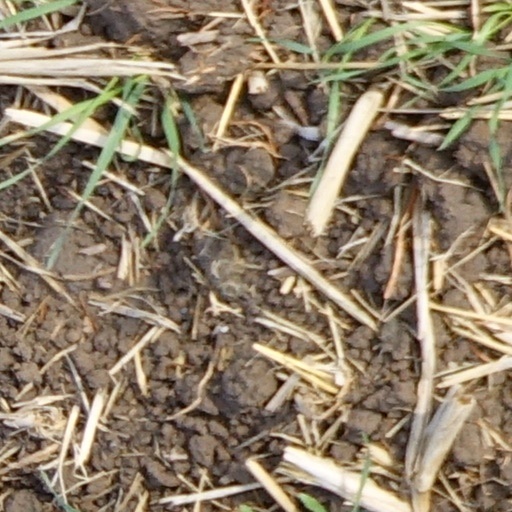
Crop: wheat